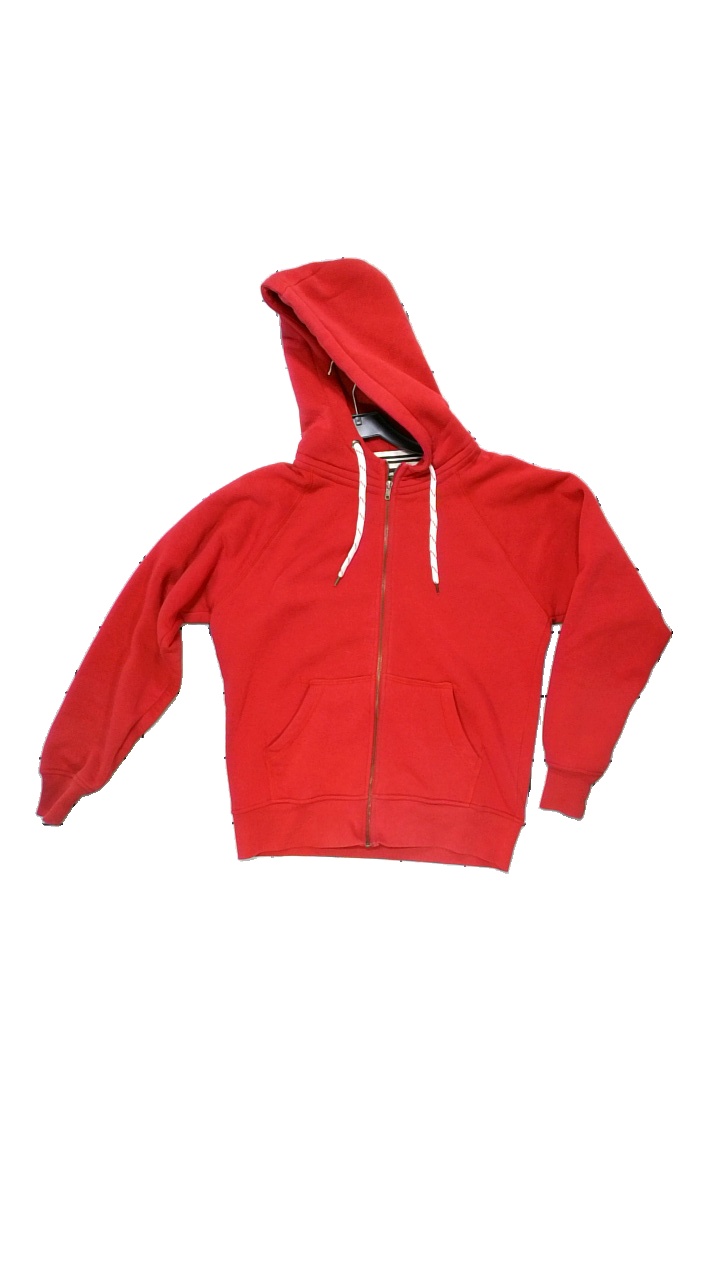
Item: Hoodie (Ladies)
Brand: Teejavs
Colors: Red
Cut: Regular
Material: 70%Cotton,30%Polyester
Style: Sports
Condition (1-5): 3
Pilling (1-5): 3
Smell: Minor
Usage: Reuse
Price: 50-100